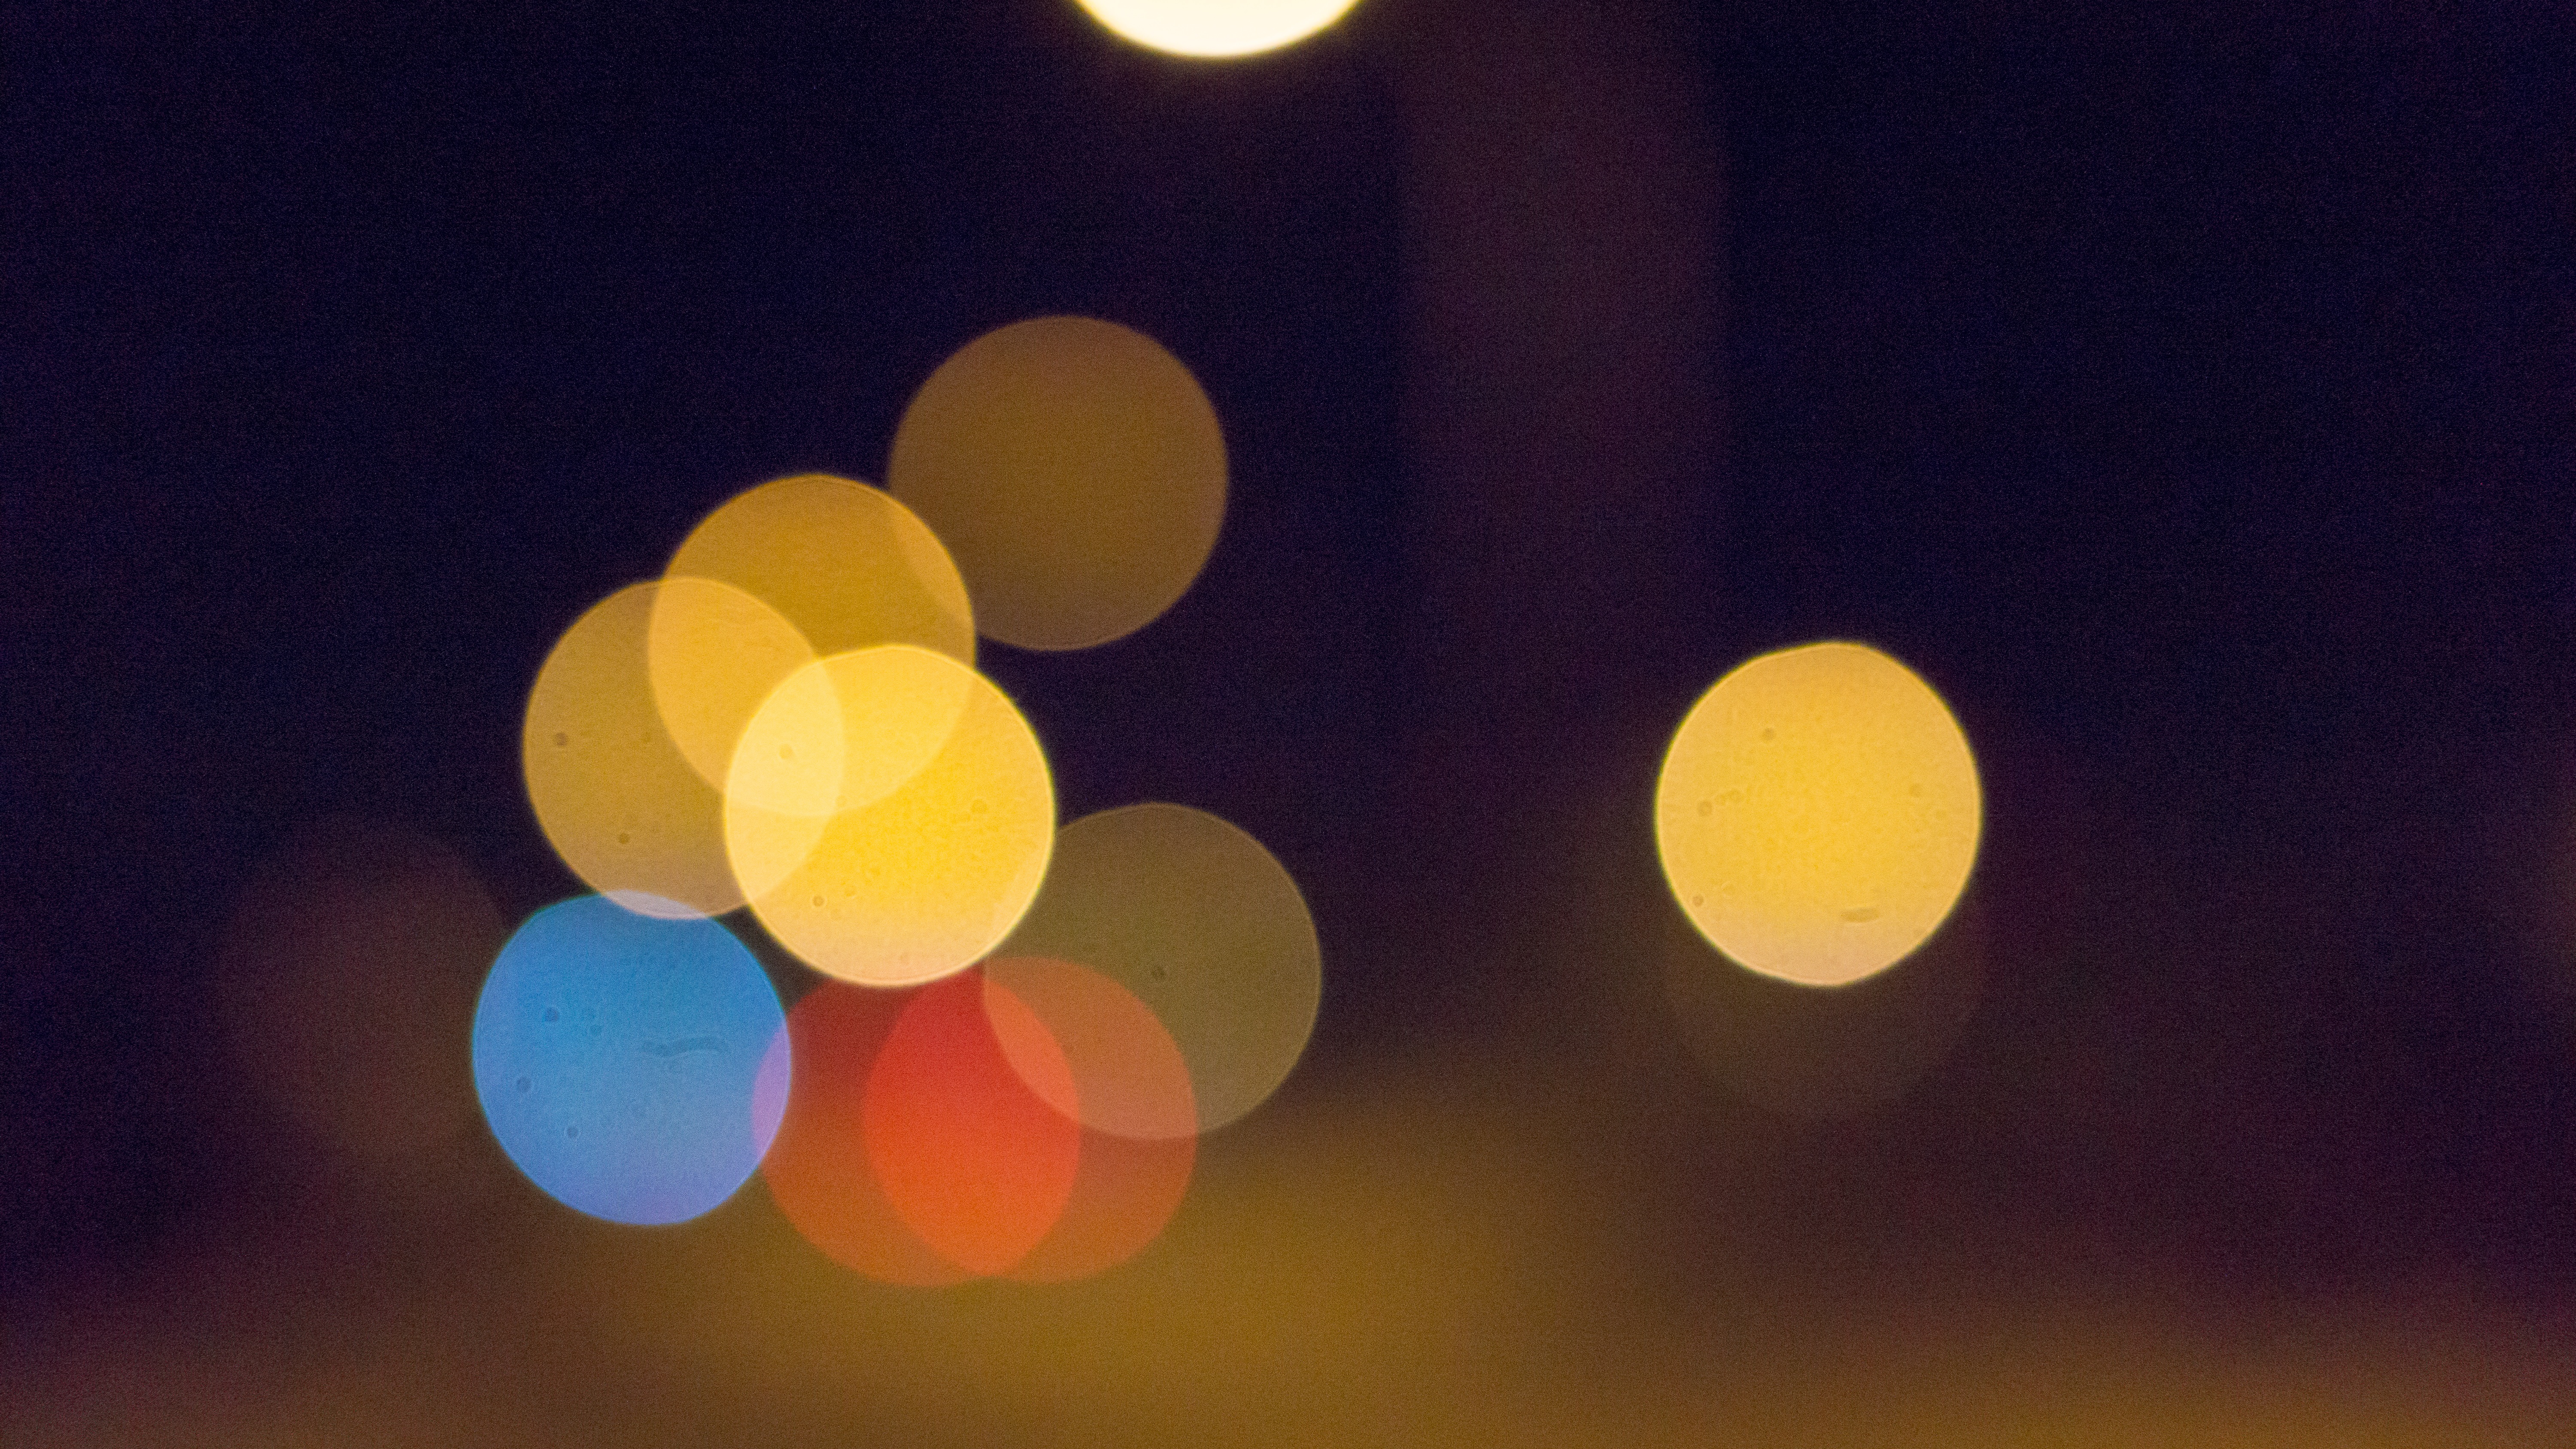
light, bokeh, sun, night, sunlight, reflection, color, yellow, blurred, lighting, circle, lights, shape, macro photography, astronomical object, computer wallpaper